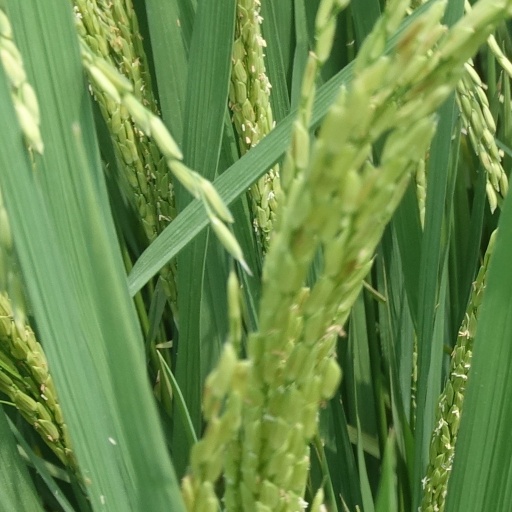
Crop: rice